Henderson Bridge (Rhode Island)

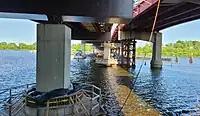
New bridge under construction in May 2023

On April 17, 2008, it was reported that the bridge required $50 million worth of repairs, but the state only had $3.3 million to allocate. Some problems noted are cracks in the concrete pier caps & rusting steel beams. RIDOT chief engineer Kazem Farhoumand has stated that steel reinforcements can be bolted onto the steel beams to make them "good for another 5 or 10 years." The Henderson was one of 25 bridges to receive "minor repairs" in late 2015, after a "hurry-up" program of bridge inspections in August 2015.